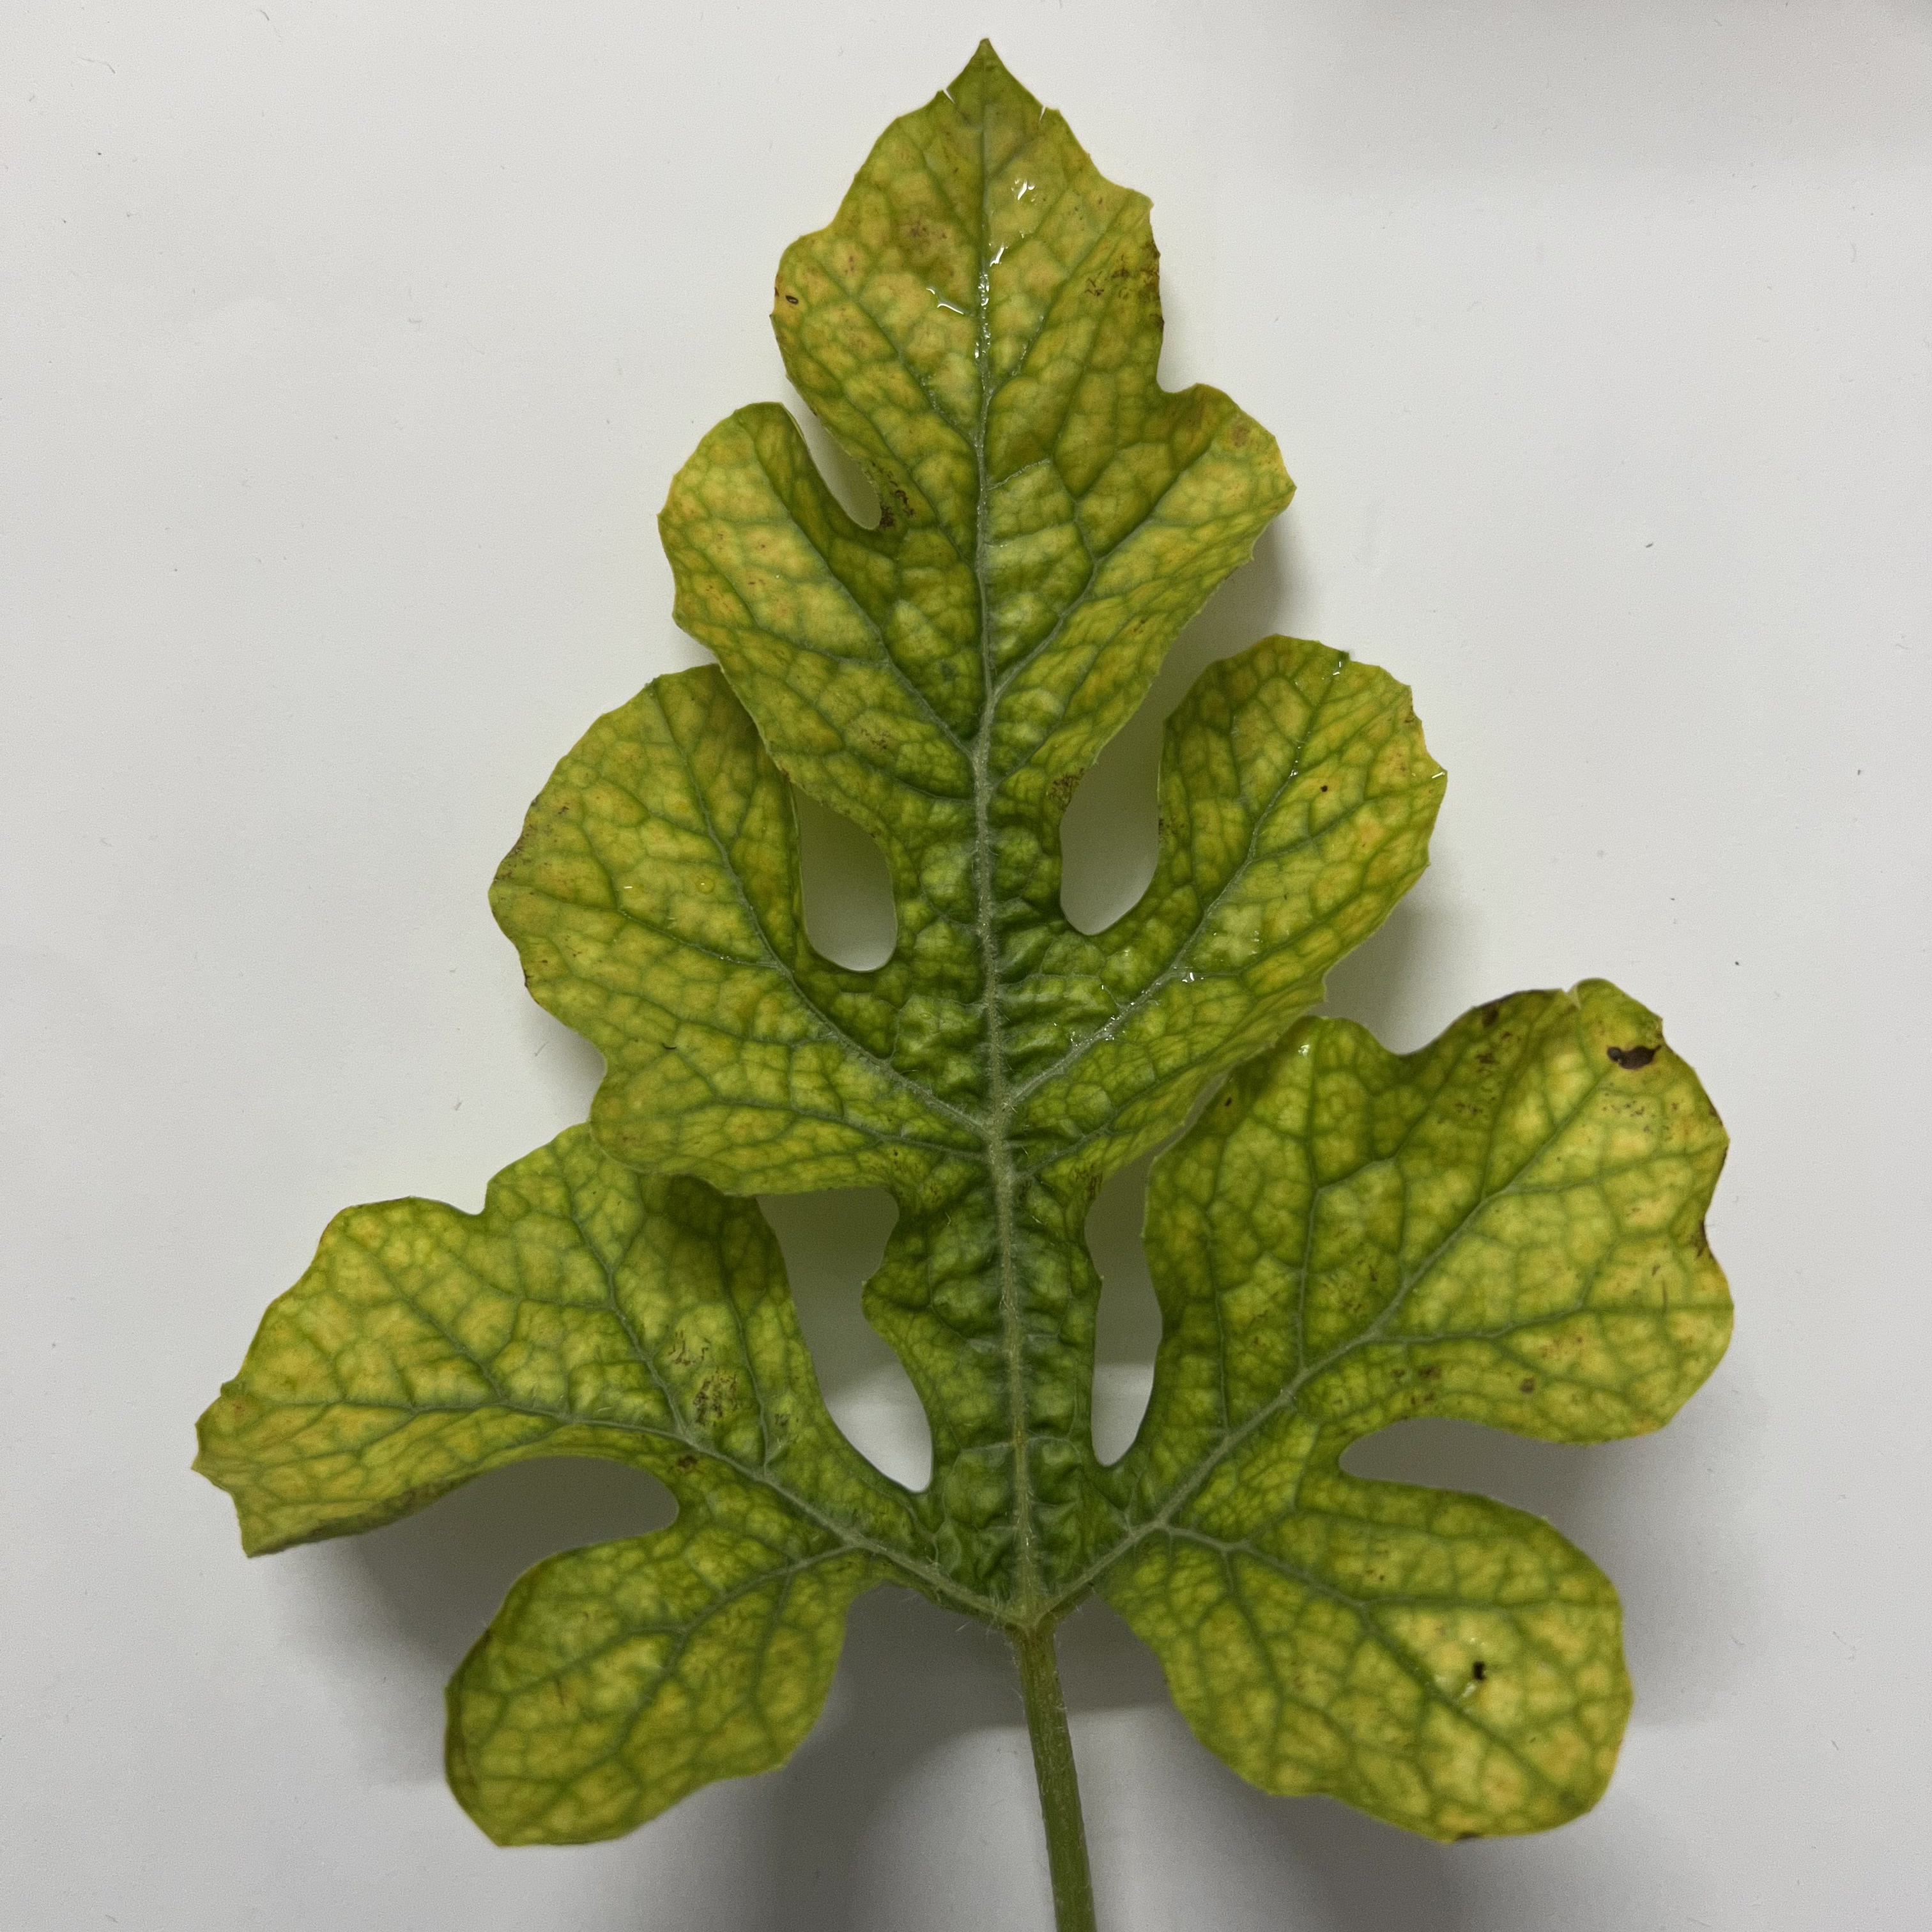
Label: Mosaic_Virus